Pete Incaviglia

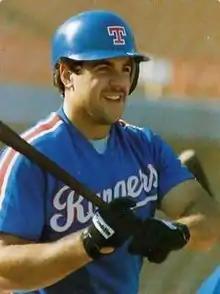

Peter Joseph Incaviglia (born April 2, 1964) is an American professional baseball coach and former left fielder who is currently the manager for the Cleburne Railroaders of the American Association of Professional Baseball. He played in Major League Baseball (MLB) for 12 seasons, for six different big league teams, and also spent one year in Nippon Professional Baseball (NPB). Incaviglia was drafted in the first round (eighth overall pick) by the Montreal Expos in the 1985 Major League Baseball draft out of Oklahoma State University, then was traded later that same year to the Texas Rangers. He debuted in the major leagues on April 8, 1986, without having spent any time in the minor leagues. His last MLB game was on September 27, 1998.